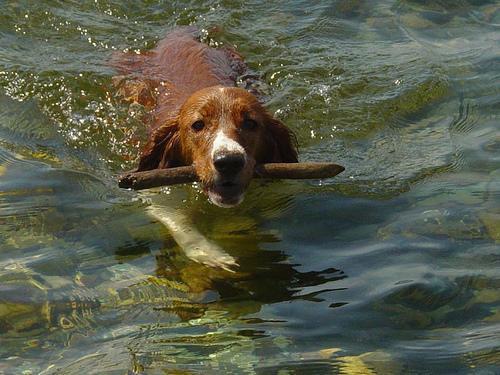
Welsh_springer_spaniel